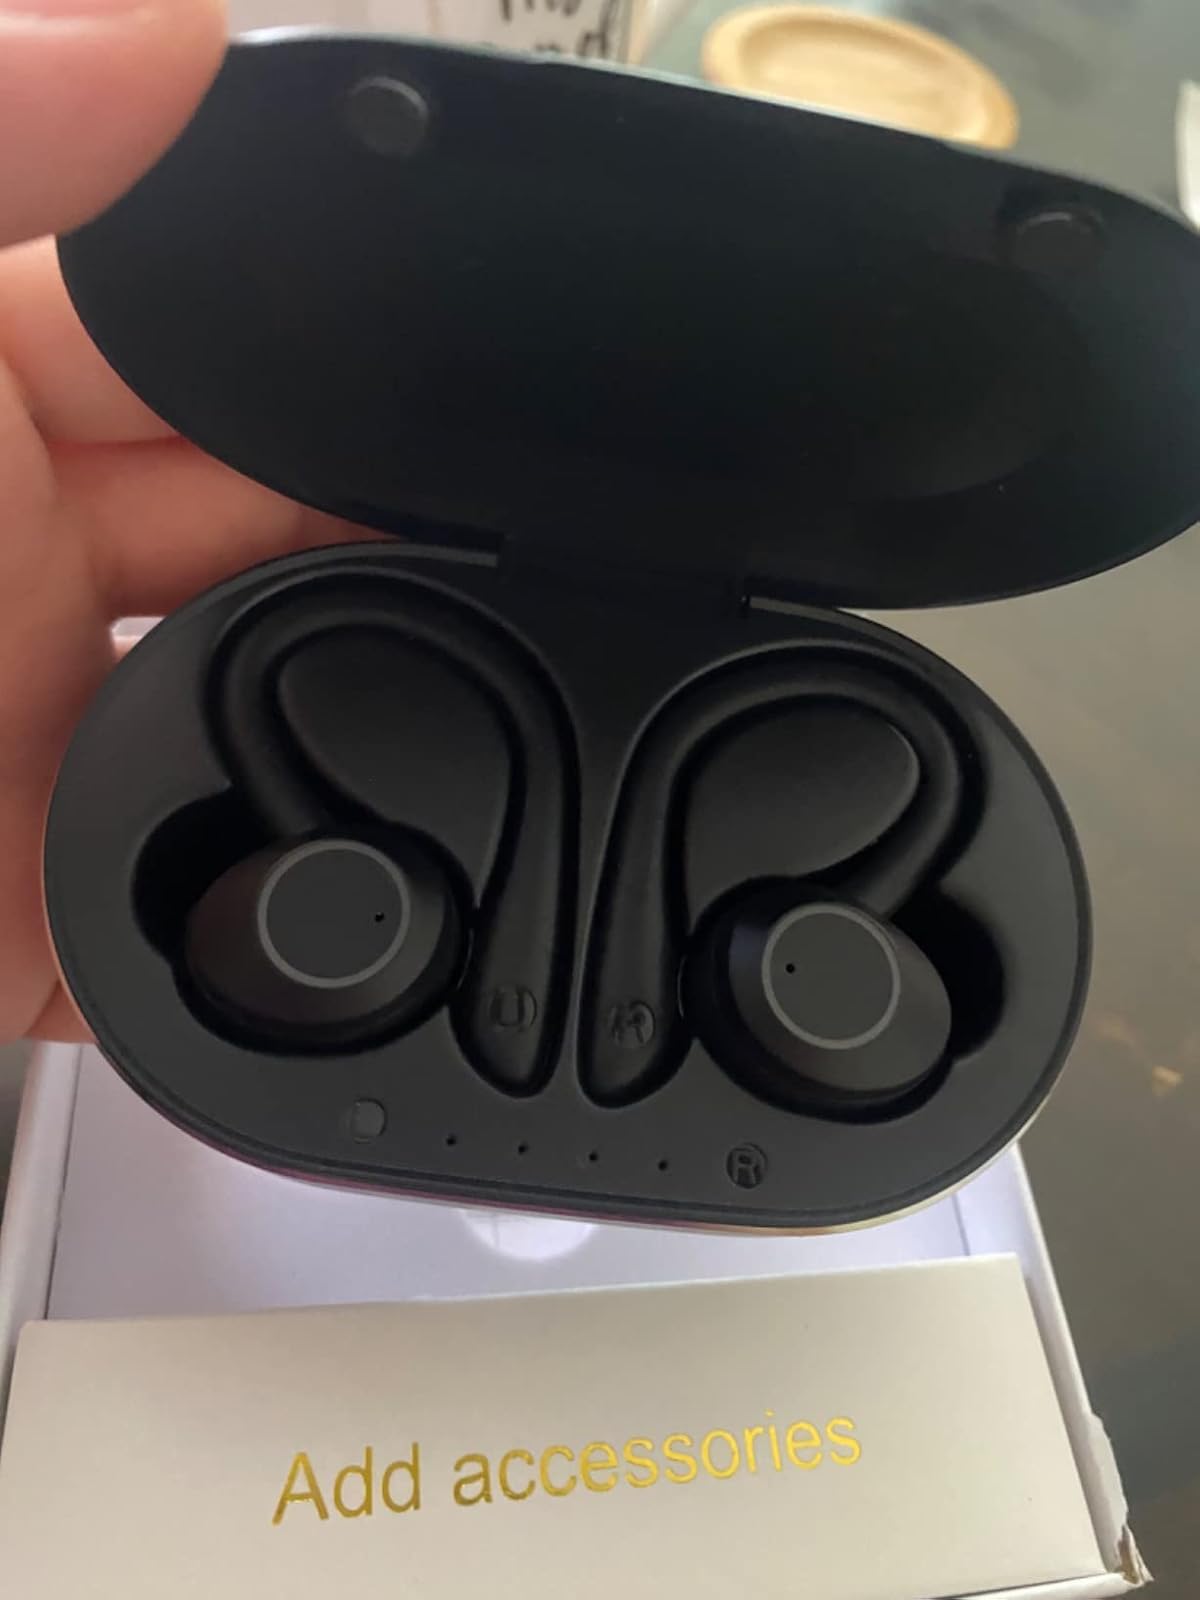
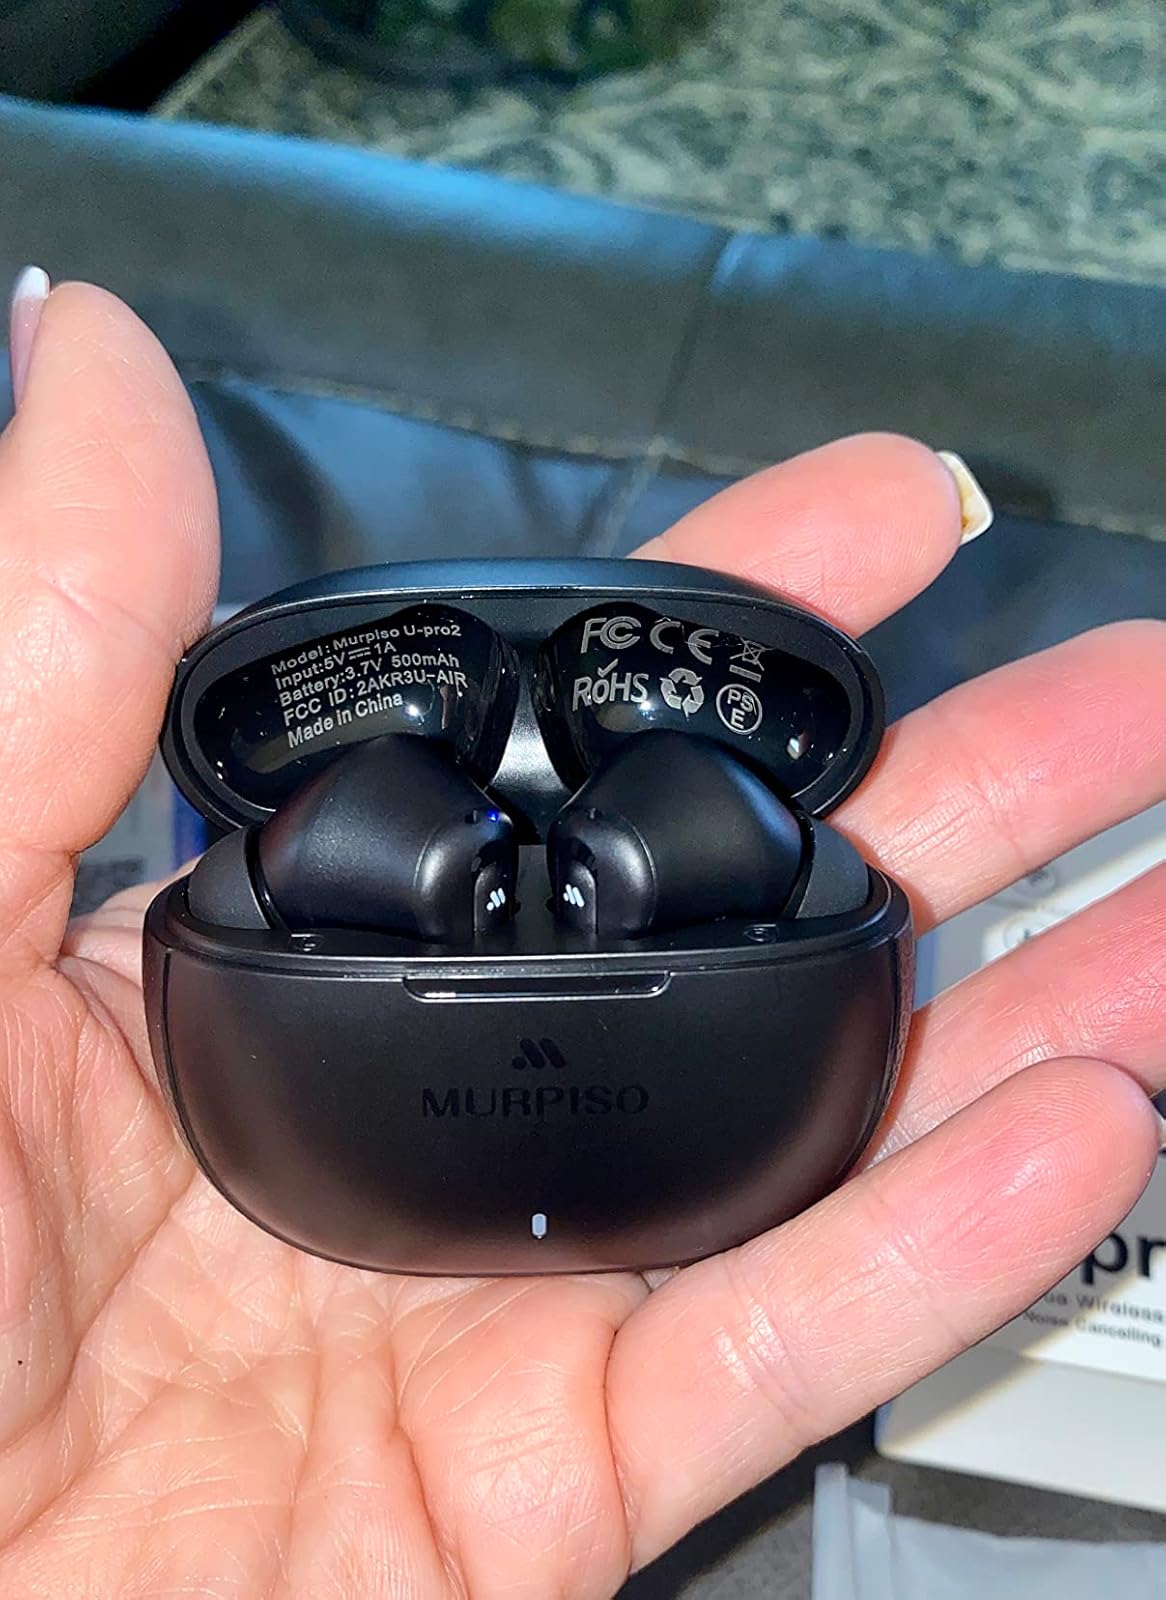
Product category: earbuds
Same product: no